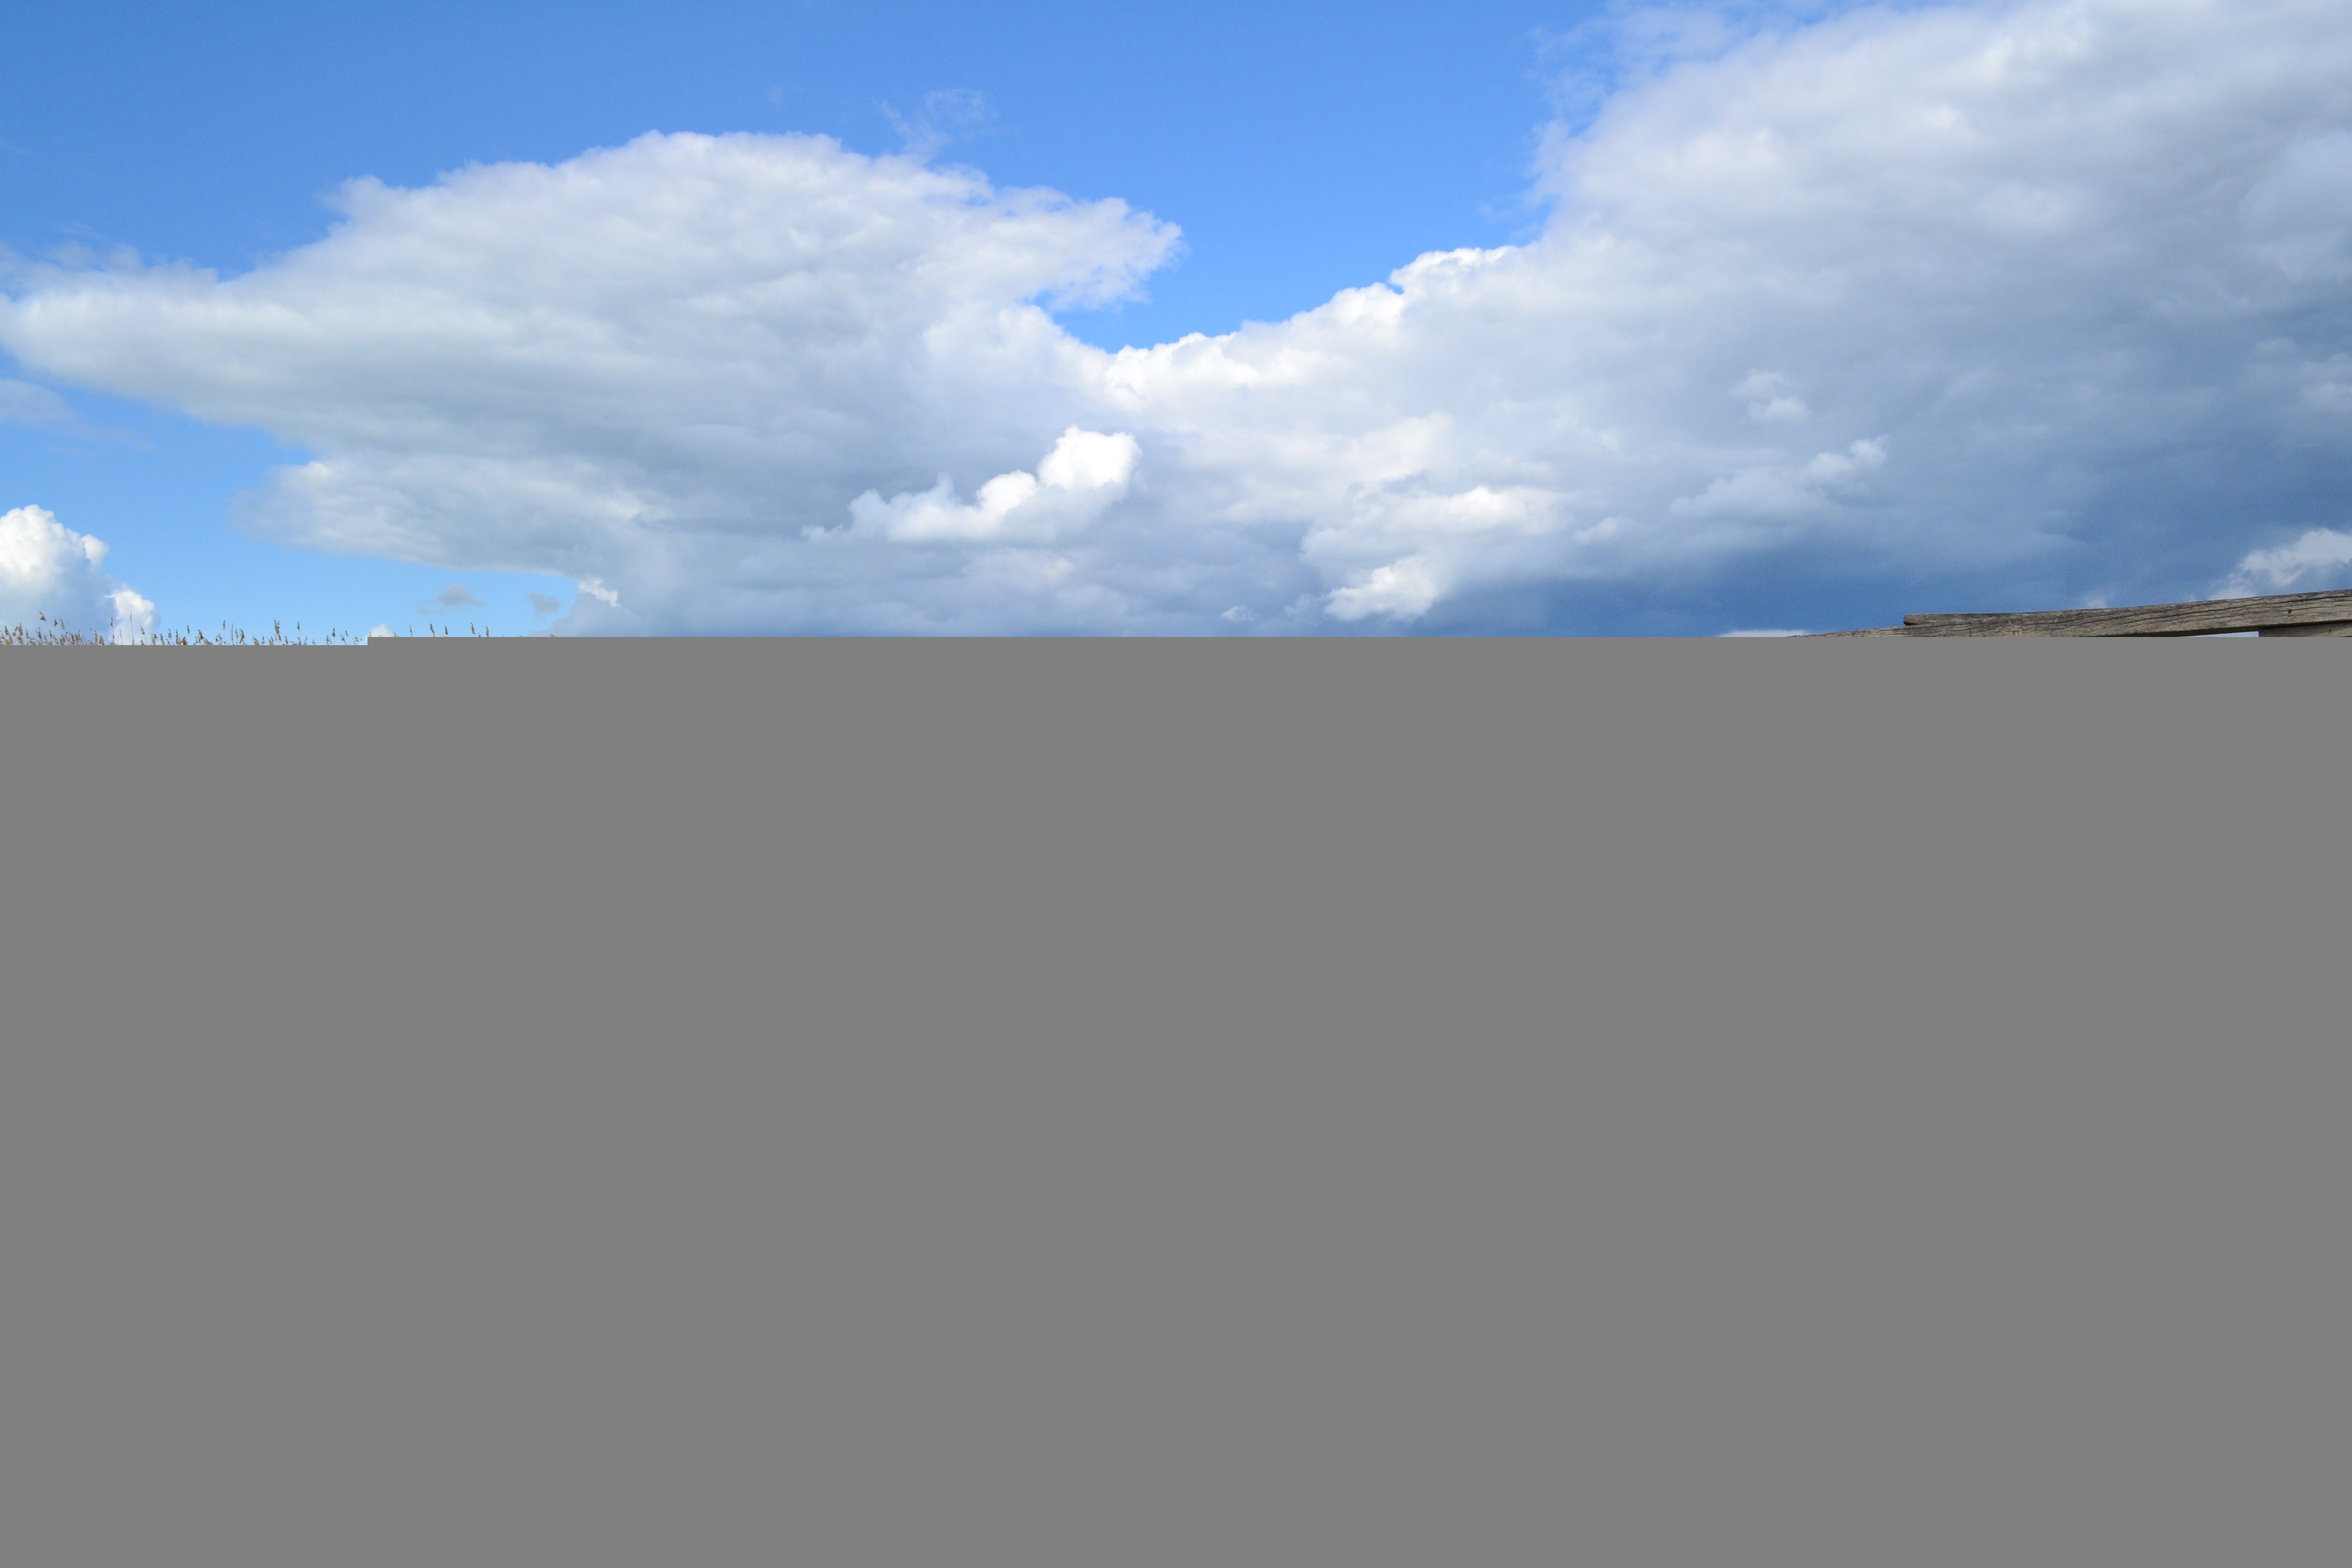
landscape, water, nature, horizon, cloud, sky, prairie, lake, pier, walk, spring, rest, plain, grassland, habitat, and, nature trail, ecosystem, promo, lake tisza, natural environment, vizis t ny